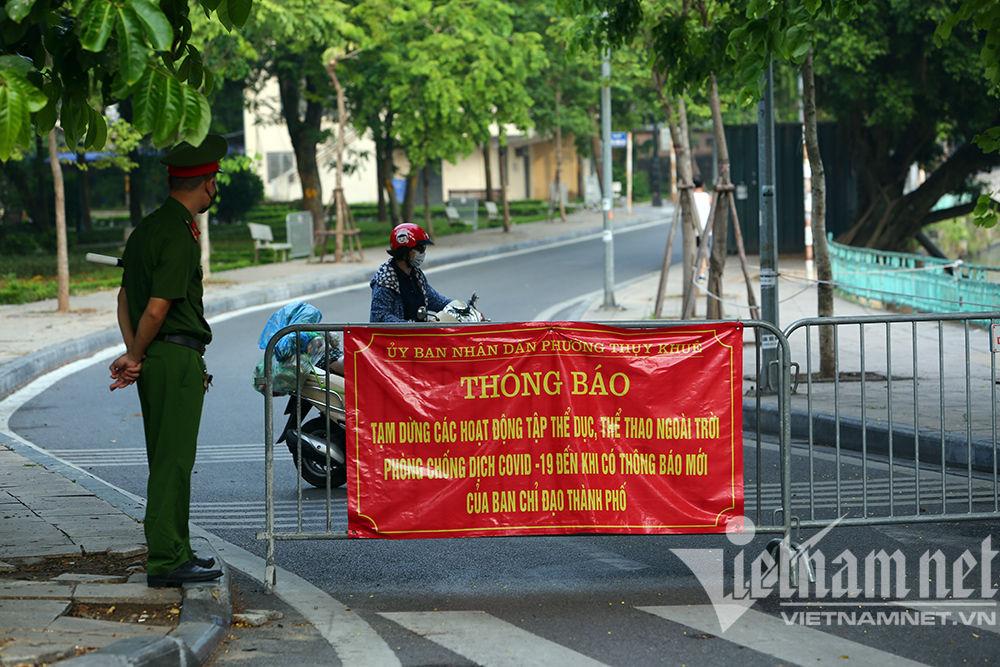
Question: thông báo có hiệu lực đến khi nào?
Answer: khi có thông báo mới của ban chỉ đạo thành phố